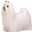
Label: dog